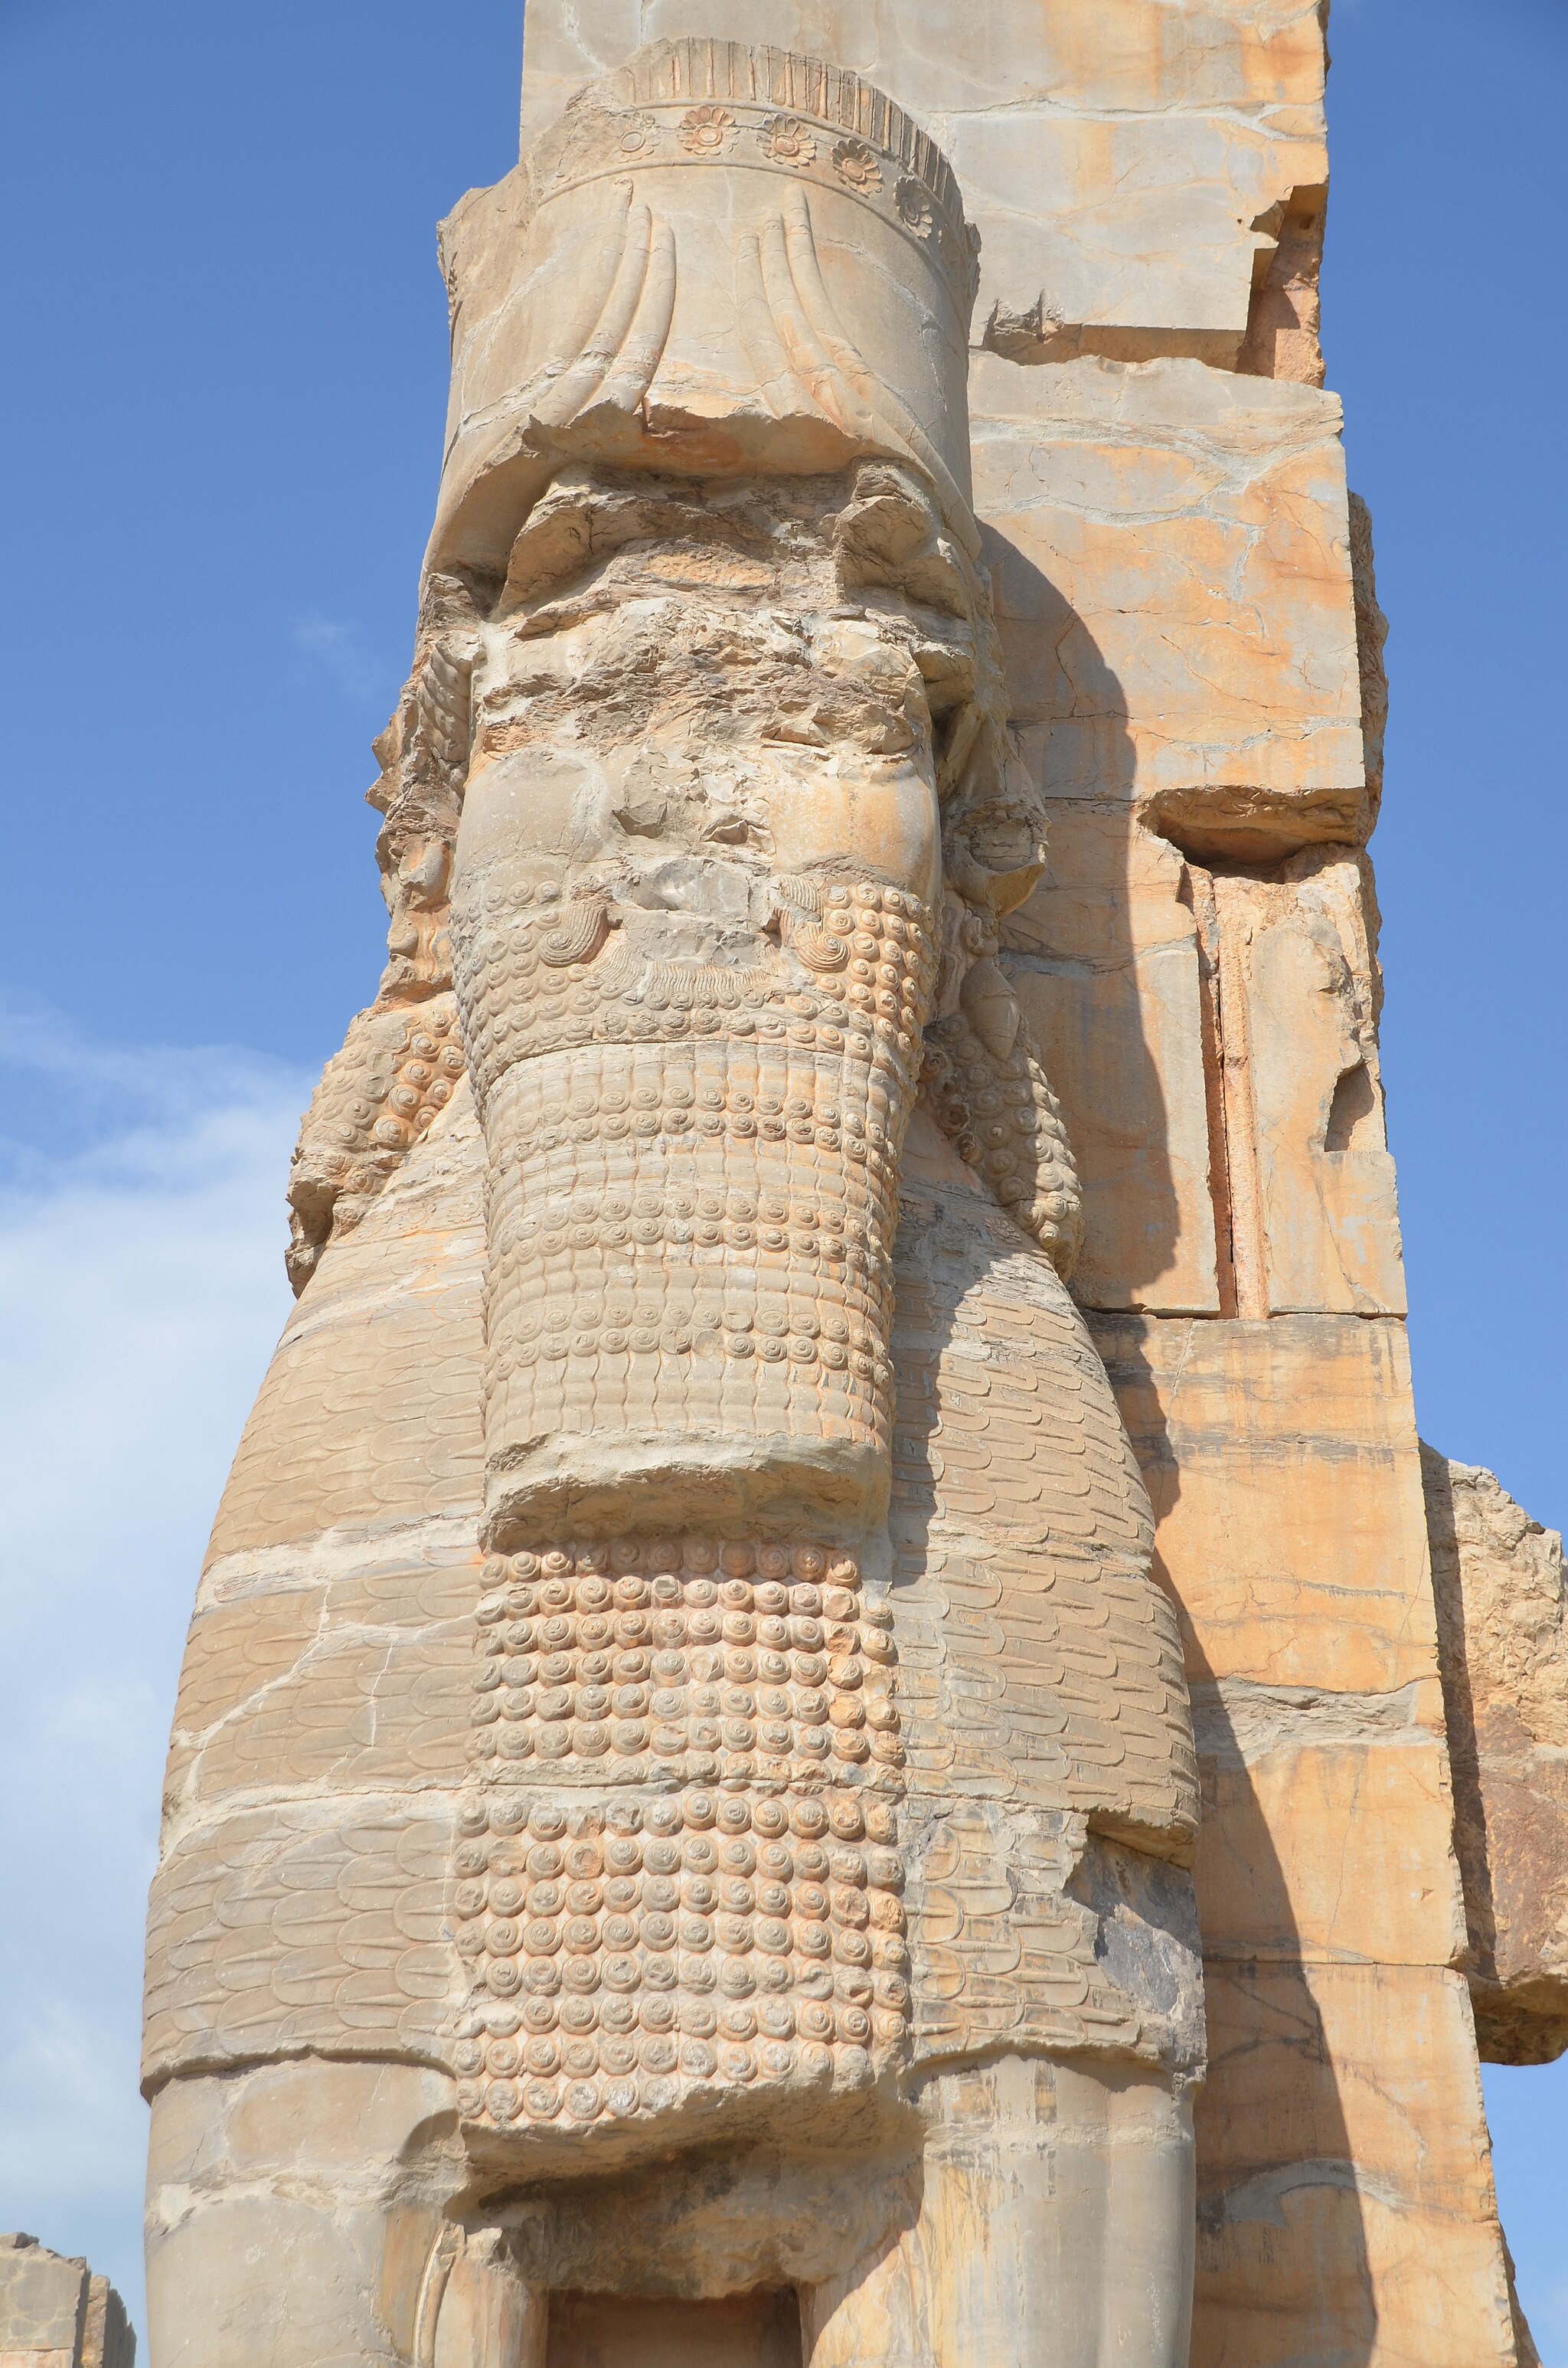
Title: Persepolis, Iran (47779521681)
Description: Persepolis, Iran
Date: 22 April 2019, 07:31 (according to Exif data)
Categories: Photographs by Carole Raddato, Flickr images reviewed by FlickreviewR 2, Iran photographs taken on 2019-04-22, Details of Gate of All Nations